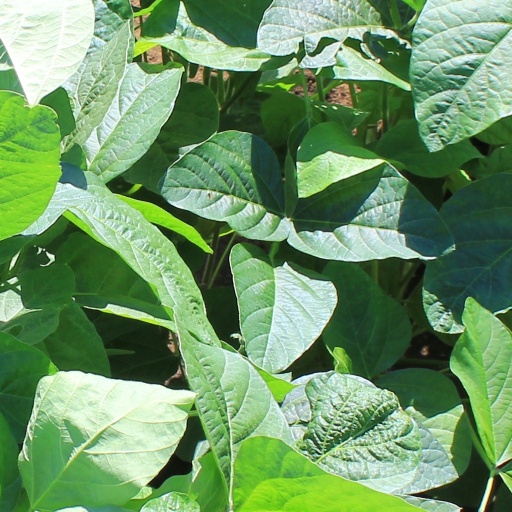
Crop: soybean